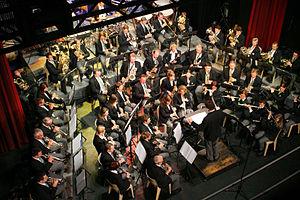
concert de gala de l'Harmonie de Harnes au centre culturel J. Prévert de Harnes
L'Harmonie de Harnes est un orchestre d'harmonie français sis à Harnes dans le Pas-de-Calais. Elle est le résultat de la fusion, en 1925, de deux ensembles musicaux harnésiens, « La Jeune France » et la « Fanfare ouvrière », en une seule formation, l’« Harmonie ouvrière de Harnes », devenue « Harmonie de Harnes » en 1993.
Un orchestre d'harmonie est un ensemble musical regroupant la famille des bois, la famille des cuivres et la famille des percussions, ainsi que la contrebasse à cordes. Il peut également inclure à l'occasion des instruments particuliers et même la voix.